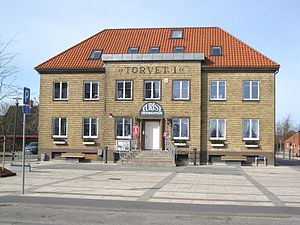
Farsø
Turistbureauet i Farsø. Byen ligger i Himmerland, Region Nordjylland.
Farsø er en by i det vestlige Himmerland med 3.366 indbyggere, beliggende 12 km nordøst for Hvalpsund, 12 km vest for Aars, 27 km syd for Løgstør og 39 km nordvest for Hobro. Byen hører til Vesthimmerlands Kommune og ligger i Region Nordjylland.